Adam Christopher Knuth

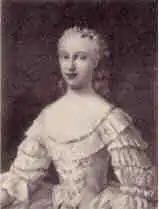
Hedevig Ulrika Luxdorph

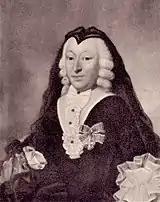
Ida Margrethe Reventlow

Knuth married twice. His first wife was Hedevig Ulrikke Luxdorph (died 1720), a daughter of Bolle Luxdorph. They were married on 26 June 1713 in the Church of Our Lady in Copenhagen. She brought Sørup at Ringsted into the marriage. They had one child, the daughter